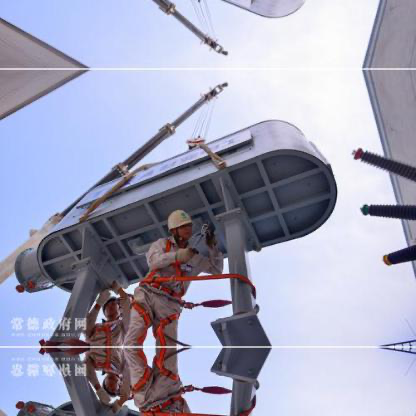
Objects in the image:
label: helmet
label: helmet
label: helmet